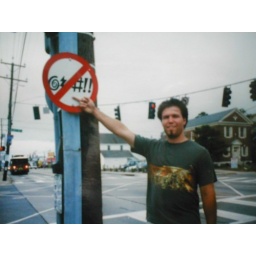
I saw alot of these signs on the beach in Virgina